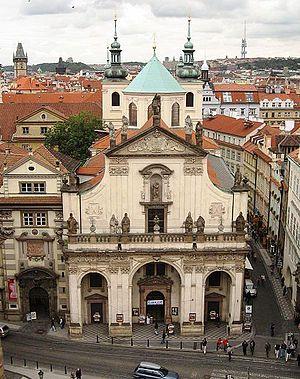
L’église Saint-Sauveur de Prague est une église de l’ancien collège jésuite de Prague, le Clementinum, construite dans le style baroque alors naissant à Prague. Les architectes Carlo Lurago et Francesco Caratti puis František Maxmilian Kaňka ont participé à sa construction. Sa façade principale donne sur la place des Croisés et se trouve dans le prolongement du pont Charles. Depuis février 1990, c’est l’église des étudiants de Prague. Monseigneur Tomáš Halík en est le prêtre depuis 2004.